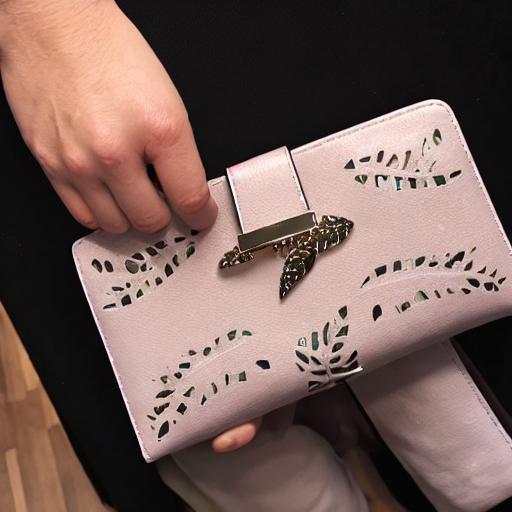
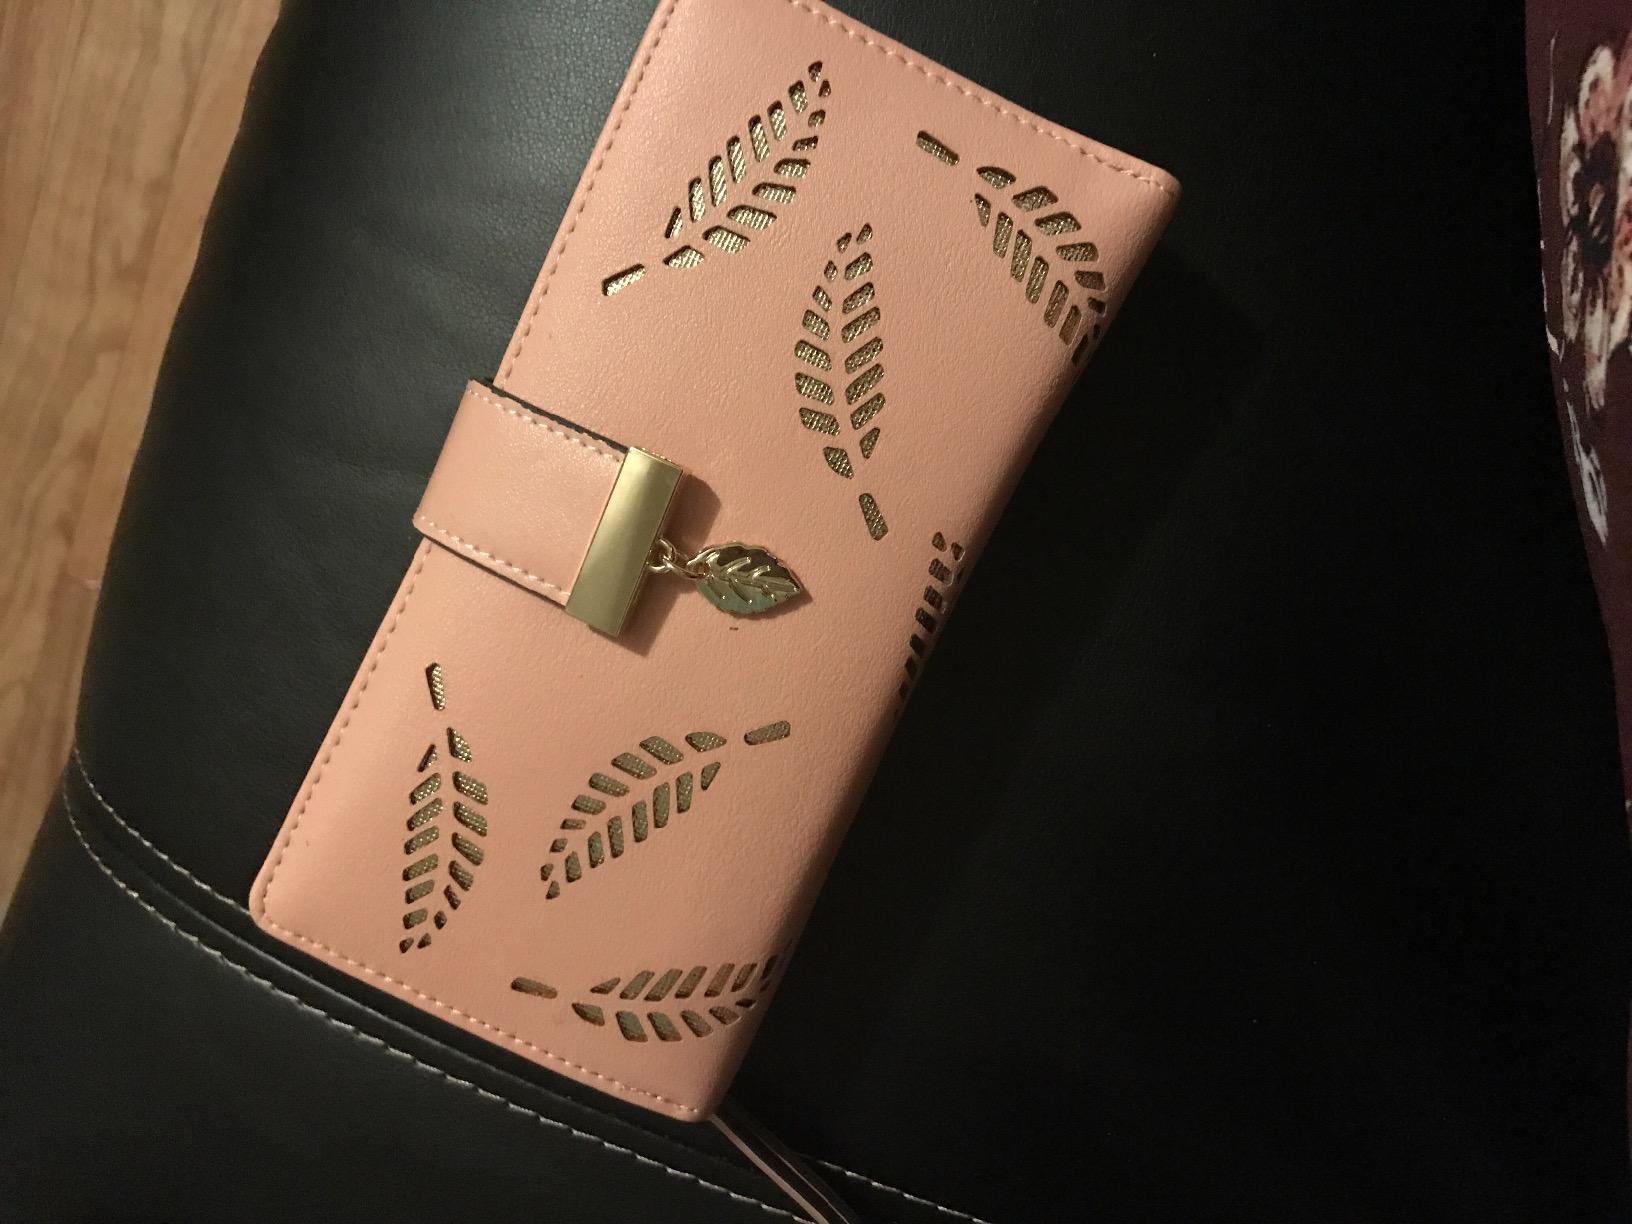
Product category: accessories_handbag
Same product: no